Hristo Botev

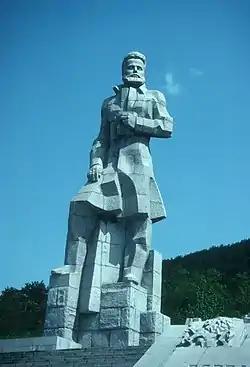
A monument of Botev in his hometown of Kalofer

The next day passed without sighting the enemy, but at this point it was obvious that no local reinforcements could be expected. On the morning of 20 May Julian, sentries detected advancing bashi-bazouks and 5 companies of regular Ottoman troops. The men immediately took strong positions near Mount Okoltchitza. The defense was divided into two sectors, one commanded by Voinovski and the other by Botev.